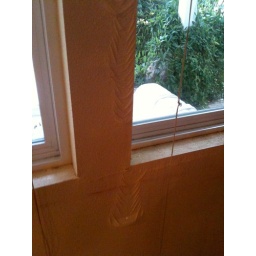
Water running down the inside of the wall under the paint